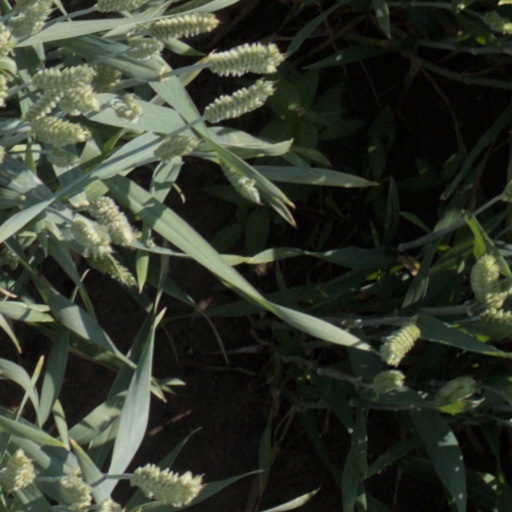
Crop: wheat